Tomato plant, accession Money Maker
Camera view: vertical (180 deg); turntable rotation: 210 degrees
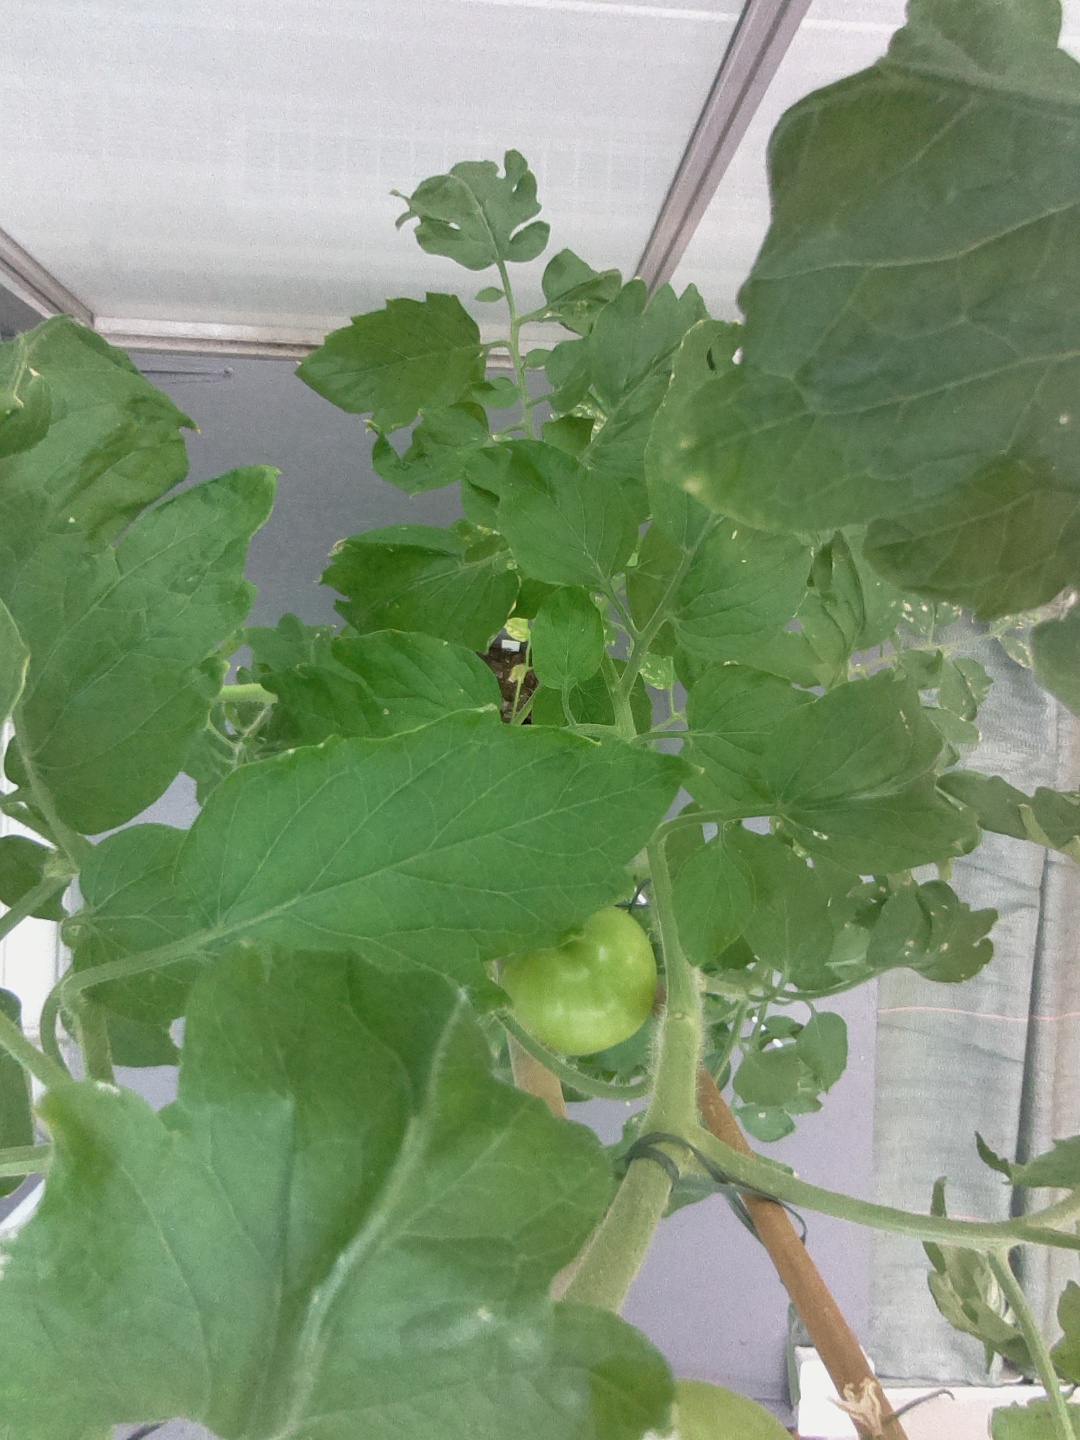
BBCH growth stage 73: 30%-40% of final fruit size